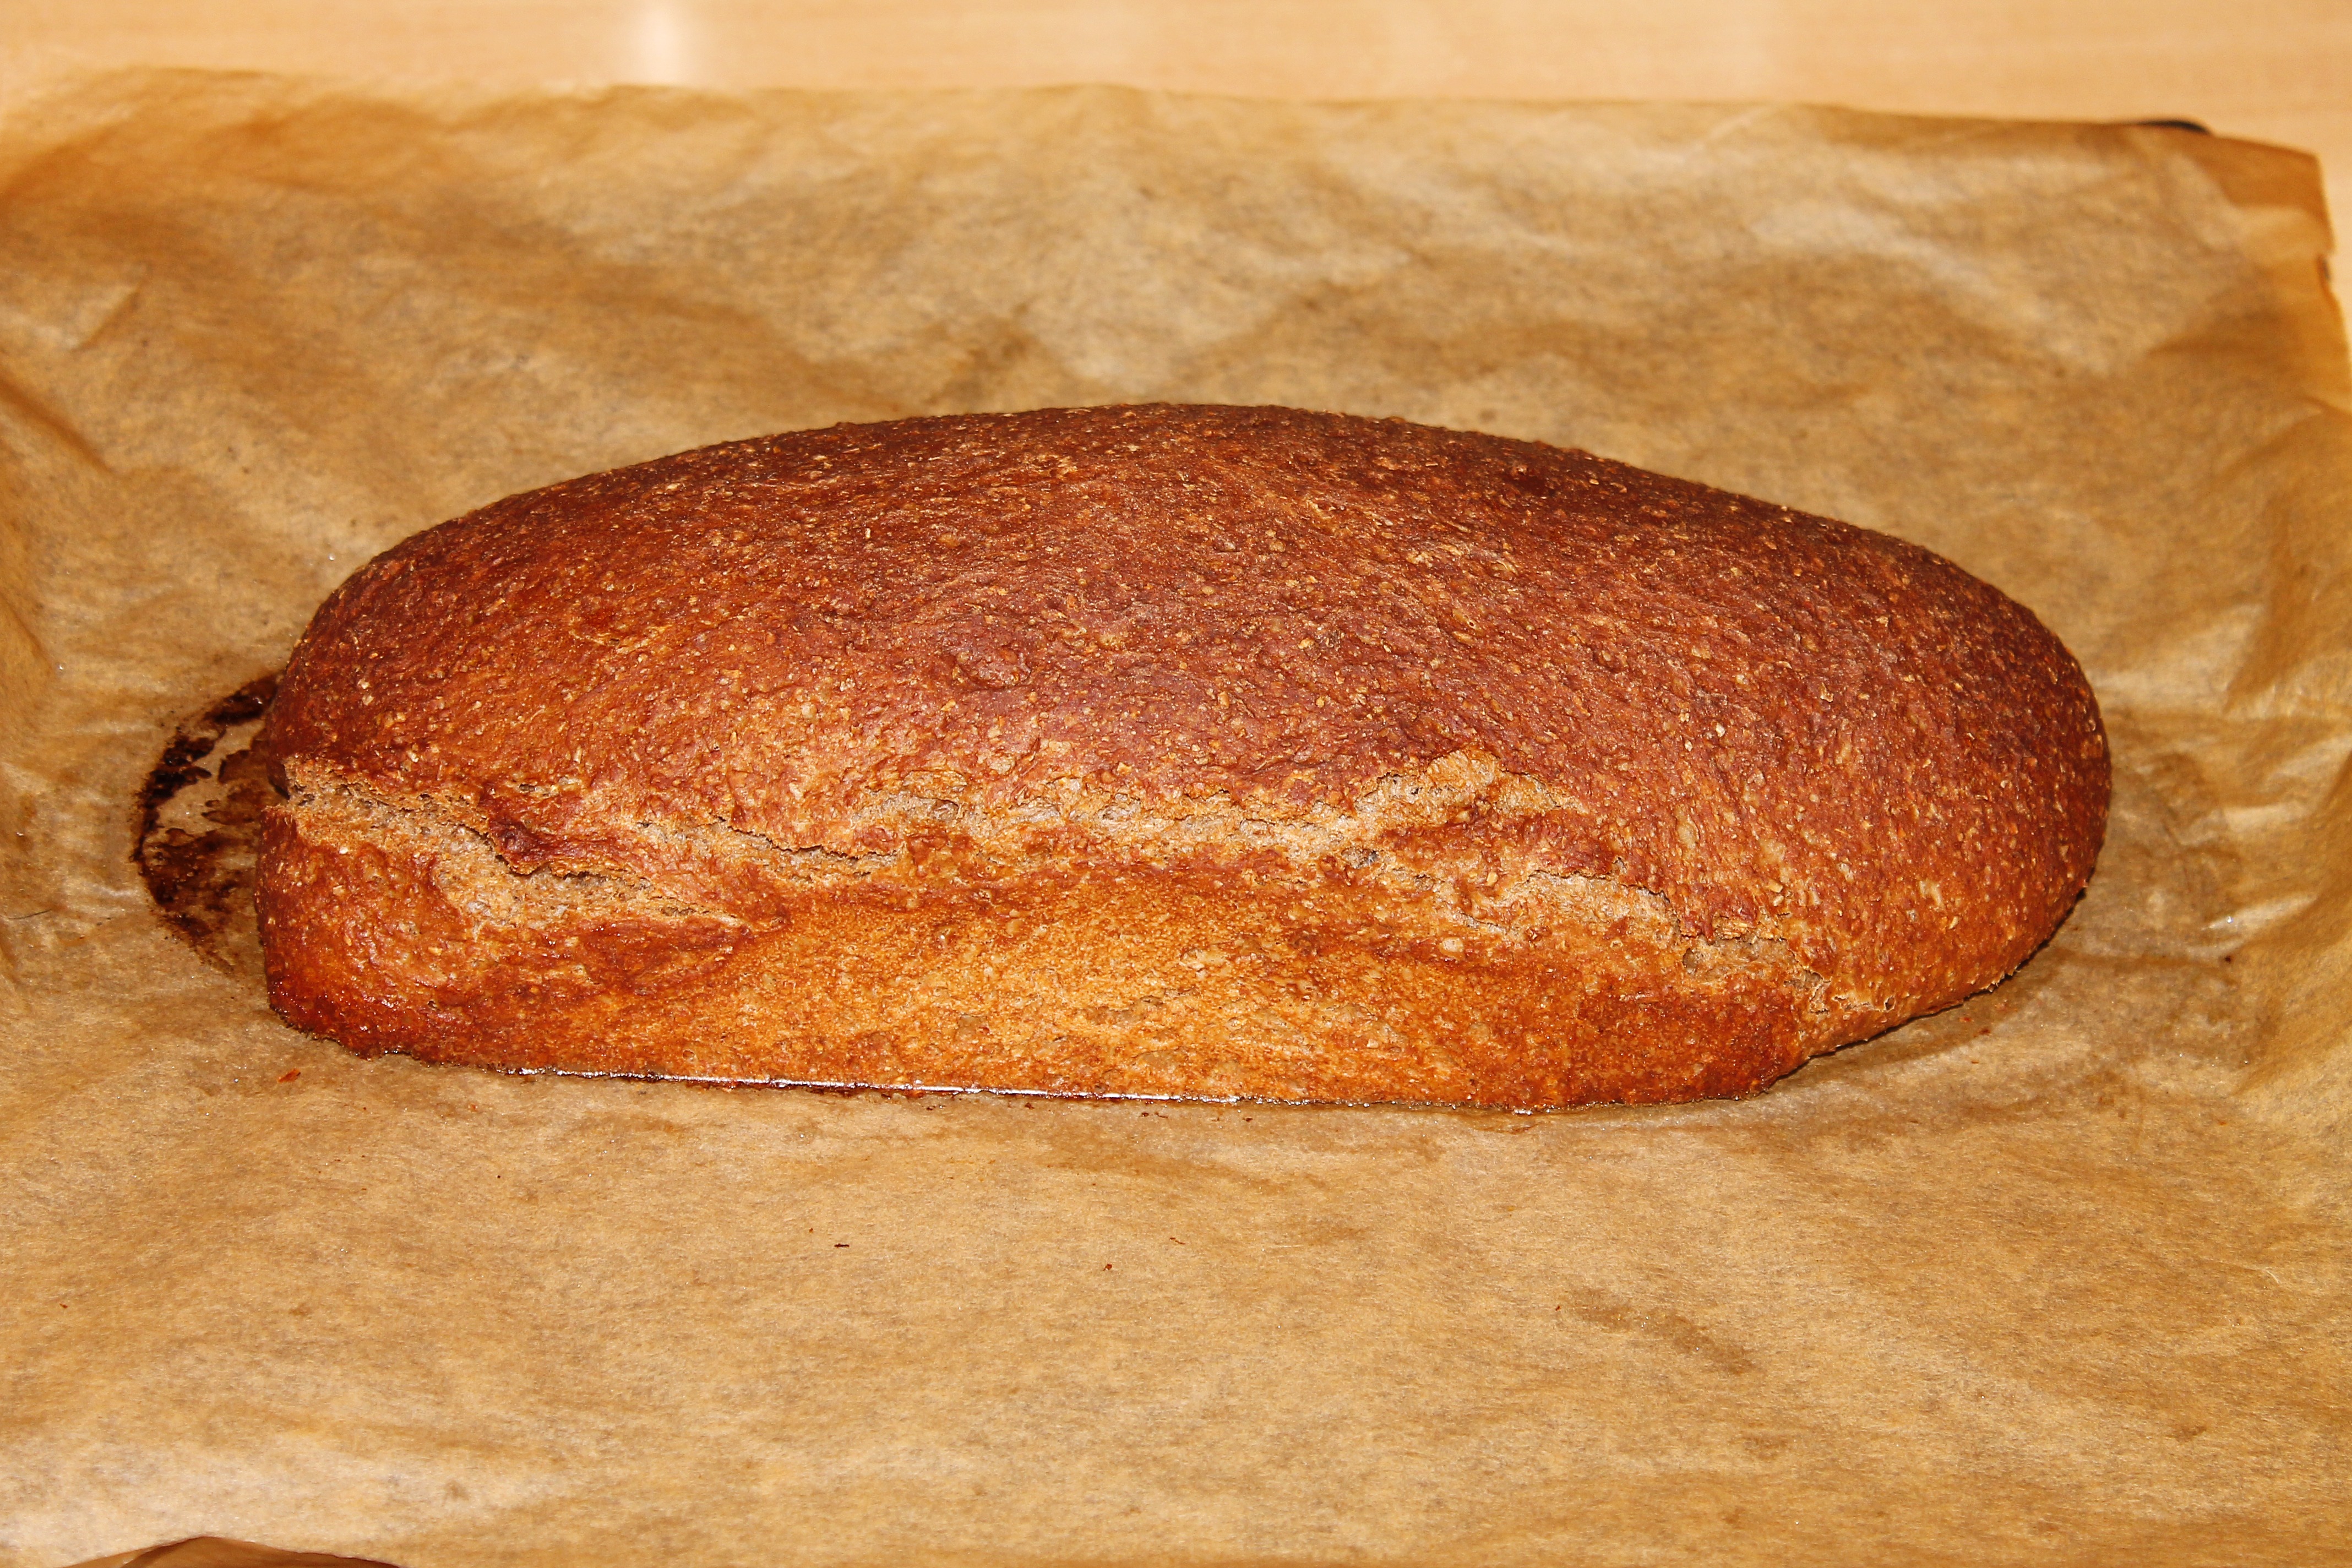
food, baking, eat, bread, toast, baguette, sourdough, bake, even baked, ciabatta, carbohydrates, baked goods, white bread, brown bread, rye bread, grass family, whole grain, sliced bread